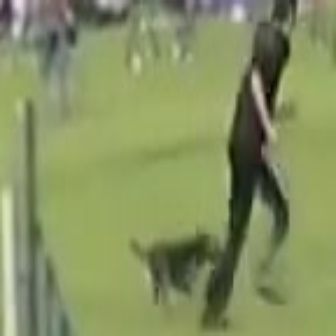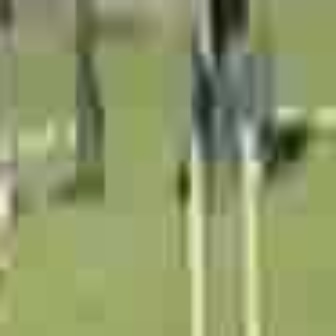
  Please identify the target specified by the bounding box [126,218,215,306] in the first image and locate it in the second image. Return the coordinates in [x_min,y_min,x_max,y_max] format.
Answer: [232,97,312,178]